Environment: real
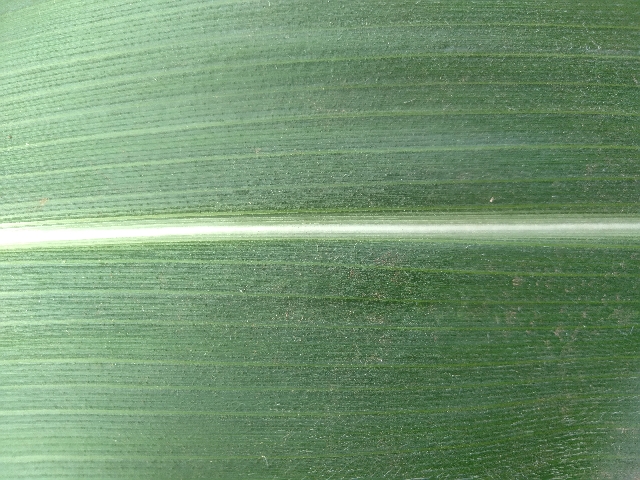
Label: healthy